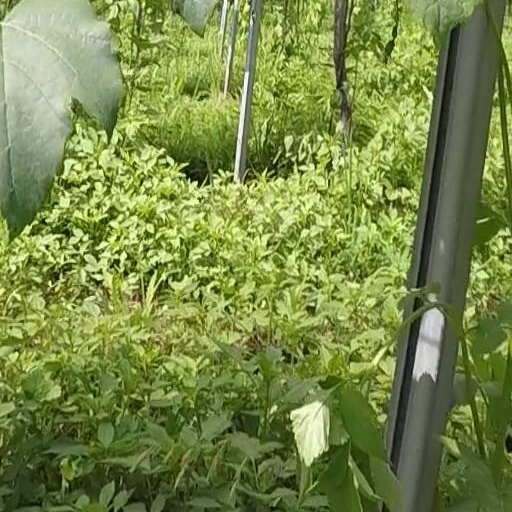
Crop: grape